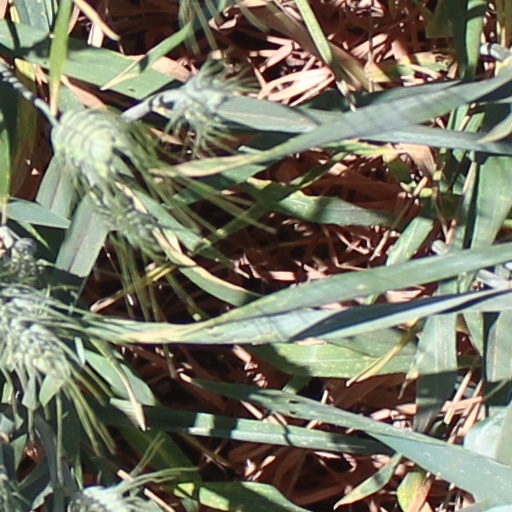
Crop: wheat